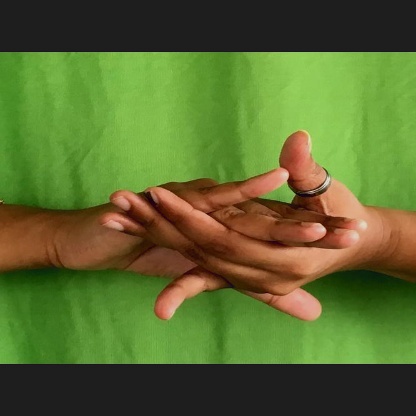
Mudra: Kurma